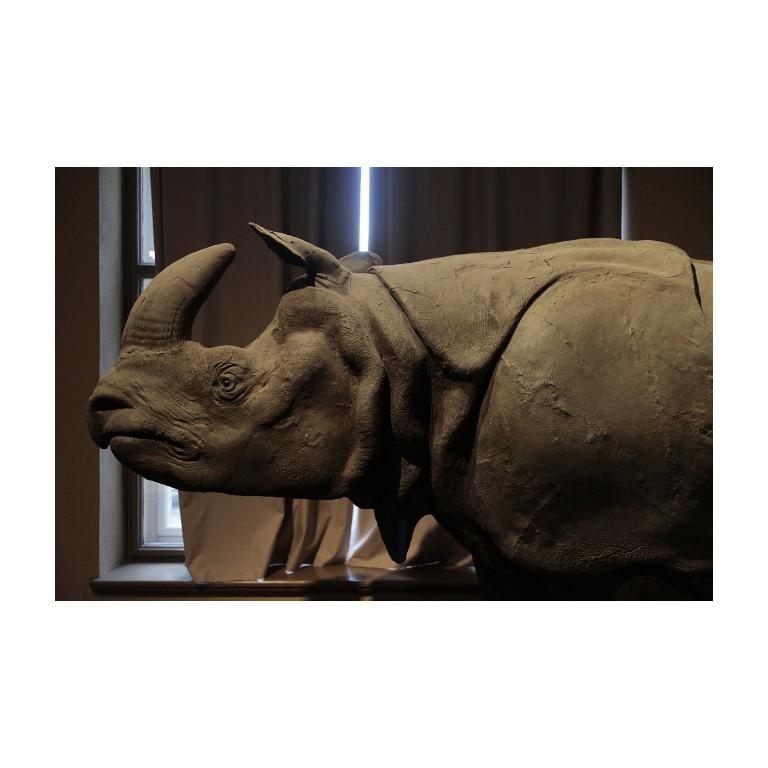
Label: others